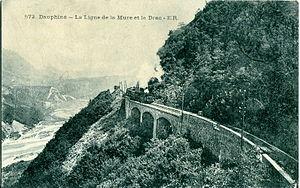
Carte postale ancienne éditée par ER, N° 572 DAUPHINÉ
Le chemin de fer de La Mure, dit aussi le petit train de La Mure, est un chemin de fer à voie étroite, devenu depuis 1997 une ligne touristique reliant Saint-Georges-de-Commiers à La Mure, dans le sud du département de l'Isère.
Le Drac est un affluent gauche de l'Isère dans le Sud-Est de la France, dans les deux régions Provence-Alpes-Côte d'Azur et Auvergne-Rhône-Alpes, donc un sous-affluent du Rhône. Il prend sa source dans la vallée du Champsaur dans le département des Hautes-Alpes et se jette dans l'Isère à hauteur de la commune de Fontaine en aval de Grenoble dans le département de l'Isère, après une traversée de 130 km au creux des vallées alpines. Ses derniers kilomètres ont fait l'objet d'un endiguement rectiligne au cours des XVIIᵉ et XVIIIᵉ siècles afin de repousser sa confluence avec l'Isère et protéger la ville de Grenoble.